Wu Jiandong

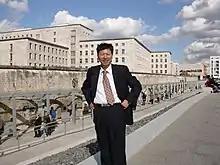
Wu Jiandong (2009) PLEASE CHECK whether this is the right Wu Jiandong

Wu Jiandong is a Chinese scientist, active in the fields of energy policy and artificial intelligence, in particular computer networked medical services. Over a career of more than 30 years, several proposals and reports put forward by Wu have been adopted and applied by the Chinese government.